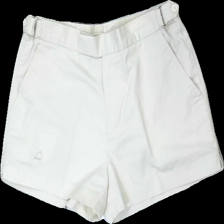
View: front
Type: Shorts
Category: Ladies
Brand: Not in the list
Brand text on label: head
Colors: White
Material: 55% polyester 45% cotton
Pattern: Logo print
Cut: Regular
Size: 34
Season: Summer
Stains: Minor
Damage location: top right
Damage 2 location: middle center
Damage 3: fläck
Damage 3 location: bottom center
Price range: 50-100
Recommended usage: Reuse
Description: vita shorts med logga längst ner, svag fläck bak